Nahem Shoa

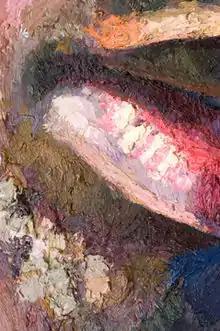
Close-up of part of "Giant Head of Ben", showing the abstract effect

David Whetstone, writing in "The Journal", called Shoa's work "extraordinary", characterized him as "approach[ing] the planes and gradients of the face as a landscape painter would an appealing view" and noted his commitment to artistic representation of cultural diversity.